Rainer Lagemann

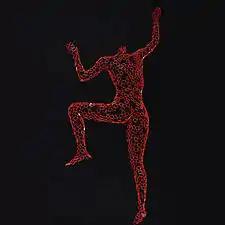
"Near The Finish" – a statue by Rainer Lagemann

Lagemann began his metal sculpting career when he learned to weld in 2005. In 2009 he moved from San Francisco to living in Miami. His work consists largely of life-sized sculptures of the human body while pursuing activities like swimming, yoga, climbing, or running. The sculptures are made of hollow metal squares, creating abstract figures.